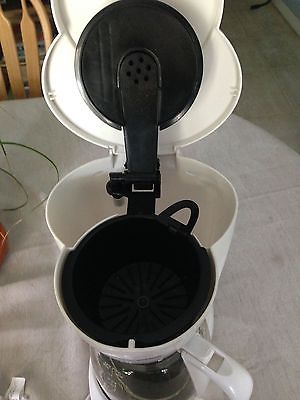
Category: coffee maker